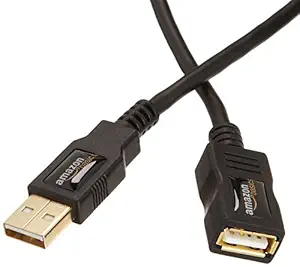
AmazonBasics USB 2.0 Extension Cable for Personal Computer
Category: Computers&Accessories
Price: 299 (list price: 800)
Rating: 4.5 (74,977 ratings)
About this product: Two 3.3-feet (1.0 meter) USB 2.0 A-Male to A-Female high-speed extension cables|Extends your USB connection to your computer by 3.3 feet; for use with printers, cameras, mice, keyboards and other USB computer peripherals|Constructed with corrosion-resistant, gold-plated connectors for optimal signal clarity and shielding to minimize interference|Features shielding that provides protection against noise from electromagnetic and radio-frequency signals, keeping your signal clear with less loss of bandwidth for higher performance|Typically, the Male A connector plugs into your computer and the Female A connects to the cable you need extended